Serhii Shakhov

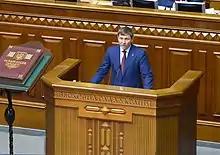
Serhii Shakhov, 2016

He initiated to around tables on the topic "How to unite the country". 15 round tables have already been arranged successfully in the cities of Ukraine.